Zazen

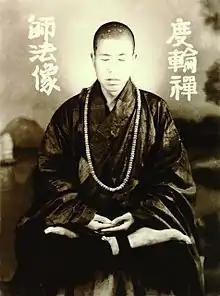
A young master Hsuan Hua sitting in full lotus

In Zen temples and monasteries, practitioners traditionally sit zazen together in a meditation hall usually referred to as a "zendo", each sitting on a cushion called a "zafu" which itself may be placed on a low, flat mat called a "zabuton". Practitioners of the Rinzai school sit facing each other with their backs to the wall, while those of the Sōtō school sit facing the wall or a curtain. Before taking one's seat, and after rising at the end of a period of zazen, a Zen practitioner performs a "gassho" bow to their seat, and a second bow to fellow practitioners. The beginning of a period of zazen is traditionally announced by ringing a bell three times ("shijosho"), and the end of the period by ringing the bell either once or twice ("hozensho"). Long periods of zazen may alternate with periods of kinhin (walking meditation).